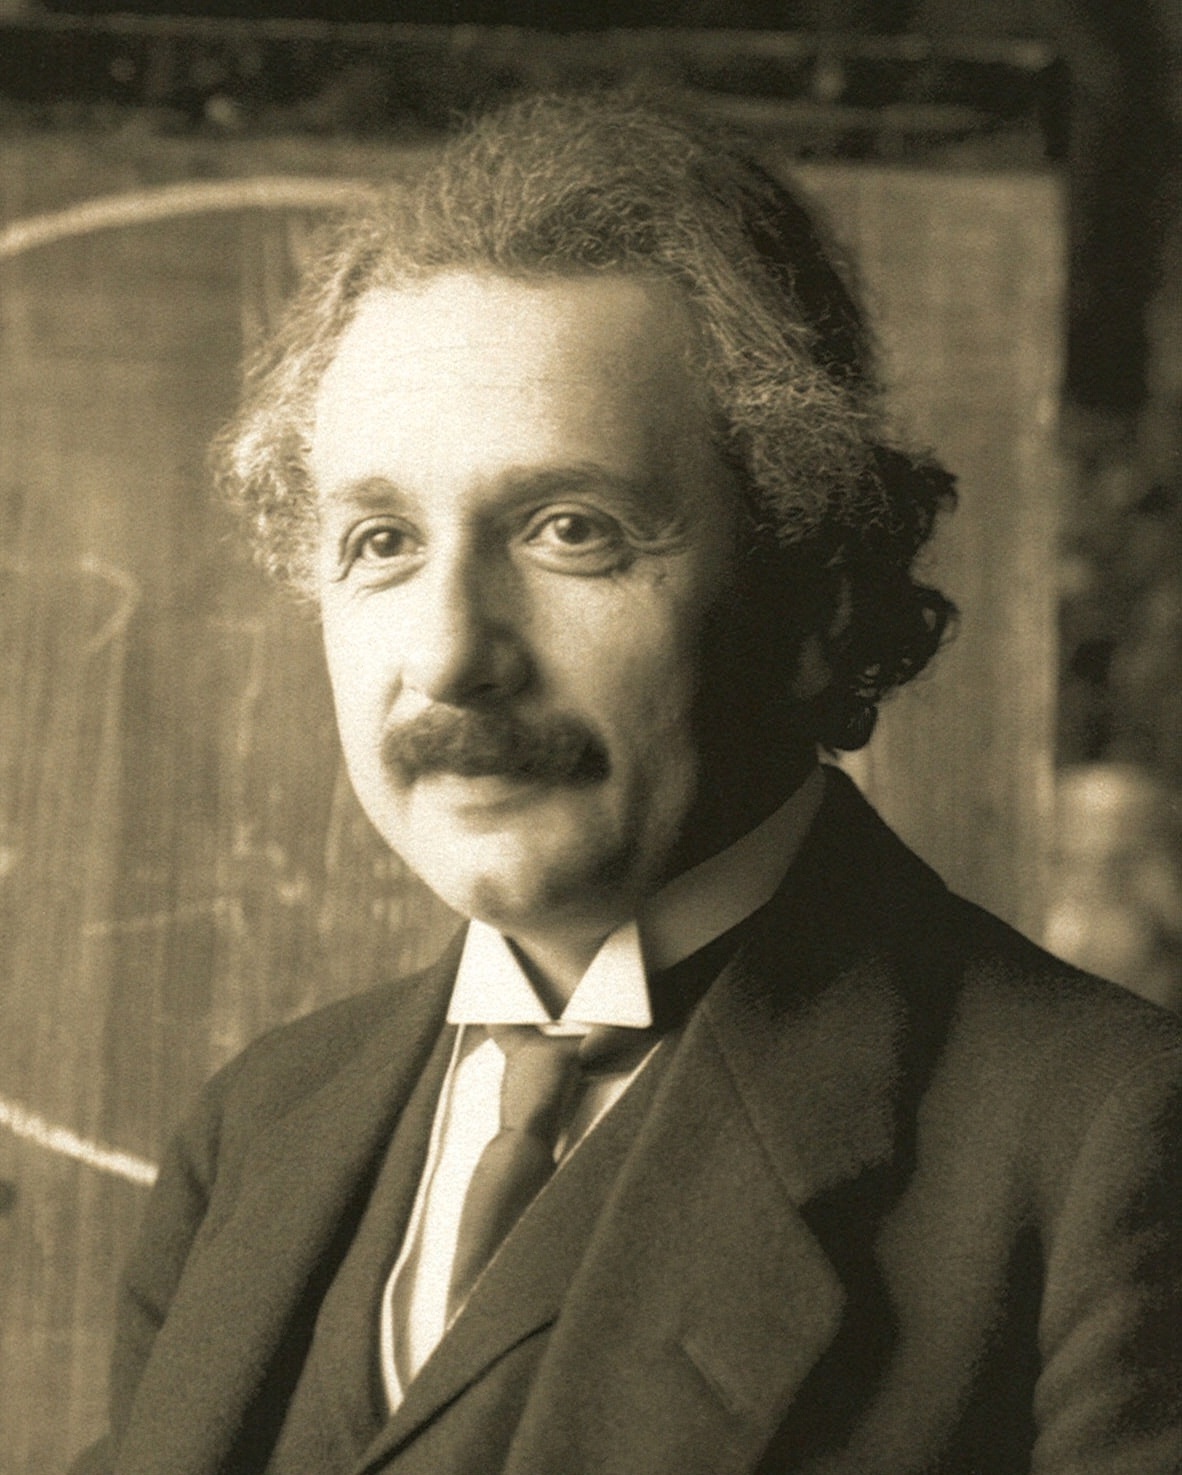
อัลเบิร์ต ไอน์สไตน์

| name = อัลเบิร์ต ไอน์สไตน์
| image = Einstein1921 by F Schmutzer 2.jpg
| caption = ภาพถ่ายของไอน์สไตน์ขณะมีอายุ 42 ปี
| birth_date = 14 มีนาคม พ.ศ. 2422
| birth_place = อุล์ม ราชอาณาจักรเวือร์ทเทิมแบร์ค จักรวรรดิเยอรมัน
| death_date = 18 เมษายน พ.ศ. 2498 (76 ปี)
| death_place = พรินสตัน รัฐนิวเจอร์ซีย์ สหรัฐ
| nationality = ราชอาณาจักรเวือร์ทเทิมแบร์ค|เวือร์ทเทิมแบร์ค (พ.ศ. 2422–2439)
ความไร้สัญชาติ|ไร้สัญชาติ (พ.ศ. 2439–2444)
ประเทศสวิตเซอร์แลนด์|สวิตเซอร์แลนด์ (พ.ศ. 2444-2498)
จักรวรรดิออสเตรีย-ฮังการี|ออสเตรีย-ฮังการี (พ.ศ. 2454-2455)
จักรวรรดิเยอรมัน (พ.ศ. 2457–2461)
สาธารณรัฐไวมาร์ (พ.ศ. 2462–2476)
สหรัฐ (พ.ศ. 2483–2498)
| known_for = ทฤษฎีสัมพัทธภาพทั่วไปทฤษฎีสัมพัทธภาพพิเศษปรากฏการณ์โฟโตอิเล็กทริกการเคลื่อนที่ของบราวน์สมการสนามของไอน์สไตน์ทฤษฎีแรงเอกภาพ
| occupation = นักฟิสิกส์|นักฟิสิกส์ทฤษฎี
| signature = Albert Einstein signature 1934.svg
อัลเบิร์ต ไอน์สไตน์ (, ) หรือ อัลแบร์ท ไอน์ชไตน์ (; 14 มีนาคม ค.ศ. 1879&nbsp;– 18 เมษายน ค.ศ. 1955) เป็นฟิสิกส์ทฤษฎี|นักฟิสิกส์ทฤษฎีชาวเยอรมันมาแต่โดยกำเนิด ซึ่งเป็นที่ยอมรับกันอย่างกว้างขวางว่าเป็นหนึ่งในนักฟิสิกส์ที่ยิ่งใหญ่ที่สุดตลอดกาล ไอน์สไตน์ได้เป็นที่รู้จักกันในการพัฒนาทฤษฎีสัมพัทธภาพ แต่เขายังมีส่วนสำคัญในการพัฒนากลศาสตร์ควอนตัม|ทฤษฎีกลศาสตร์ควอนตัม ทฤษฎีสัมพัทธภาพและทฤษฎีกลศาสตร์ควอนตัมเป็นสองเสาหลักของฟิสิกส์สมัยใหม่ สูตรความสมมูลมวล–พลังงานของเขา "E" = "mc"2 ซึ่งเกิดจากทฤษฎีสัมพัทธภาพจึงได้รับการขนานนามว่า เป็น "สมการที่มีชื่อเสียงที่สุดในโลก" ผลงานของเขาได้เป็นที่รู้จักจากอิทธิพลที่มีต่อปรัชญาทางวิทยาศาสตร์ เขาได้รับรางวัลโนเบลสาขาฟิสิกส์ในปี ค.ศ. 1921 "สำหรับทำหน้าที่ทางด้านฟิสิกส์ทฤษฏี" โดยเฉพาะอย่างยิ่งสำหรับการค้นพบปรากฏการณ์โฟโตอิเล็กทริก ขั้นตอนสำคัญในการพัฒนาทฤษฎีกลศาสตร์ควอนตัม ความสำเร็จทางปัญญาและความคิดริเริ่มของเขาส่งผลให้ "ไอน์สไตน์" กลายเป็นคำพ้องที่มีความหมายตรงกับคำว่า "จีเนียส"(อัจฉริยะ)
ในปี ค.ศ. 1905 ปีนั้นได้ถูกเรียกกันเป็นบางครั้งว่า "annus mirabilis" (ปีที่มหัศจรรย์) ไอน์สไตน์ได้ตีพิมพ์บทความถึงการค้นพบครั้งใหม่ถึงสี่ฉบับ สิ่งเหล่านี้แสดงให้เห็นถึงทฤษฏีปรากฏการณ์โฟโตอิเล็กทริก ซึ่งได้อธิบายถึงการเคลื่อนที่แบบบราวน์ เป็นการนำเสนอทฤษฎีสัมพัทธภาพพิเศษและแสดงให้เห็นถึงความสมมูลมวล–พลังงาน ไอน์สไตน์คิดว่ากฏของกลศาสตร์คลาสสิคไม่อาจสอดคล้องกับสนามแม่เหล็กไฟฟ้าได้อีกต่อไป ซึ่งทำให้เขาพัฒนาทฤษฏีสัมพันธภาพพิเศษ จากนั้นเขาได้ขยายทฤษฏีสนามแรงโน้มถ่วง เขาได้ตีพิมพ์บทความเกี่ยวกับทฤษฎีสัมพัทธภาพทั่วไปในปี ค.ศ. 1916 เป็นการนำเสนอทฤษฏีแรงโน้มถ่วง ในปี ค.ศ. 1917 เขาได้ใช้ทฤษฎีสัมพัทธภาพทั่วไปเพื่อสร้างแบบจำลองโครงสร้างของจักรวาล เขายังคงจัดการกับปัญหาของกลศาสตร์เชิงสถิติและทฤษฎีควอนตัม ซึ่งนำไปสู่การอธิบายทฤษฎีอนุภาคและการเคลื่อนที่ของโมเลกุล นอกจากนี้เขายังตรวจสอบคุณสมบัติทางความร้อนของแสงและทฤษฎีควอนตัมของการแผ่รังสี ซึ่งเป็นรากฐานของทฤษฎีโฟตอนของแสง อย่างไรก็ตาม ในช่วงเวลาต่อมาของอาชีพการงานของเขา เขาคิดค้นงานวิจัยอยู่สองอย่าง ซึ่งท้ายที่สุดแล้วก็ไม่ประสบความสำเร็จเลย งานแรก แม้ว่าเขาจะมีส่วนอย่างมากในกลศาสตร์ควอนตัม เขาไม่เห็นด้วยกับทฤษฎีของกลศาสตร์ควอนตัมที่พัฒนามาในภายหลังโดยปฏิเสธว่า ธรรมชาติ "จะไม่ทอยลูกเต๋า" งานที่สอง เขาได้พยายามคิดค้นทฤษฎีสนามรวม โดยสรุปทฤษฎีความโน้มถ่วงทางเรขาคณิตเพื่อรวมเข้ากับทฤษฎีแม่เหล็กไฟฟ้า เป็นผลทำให้เขาตีตัวออกห่างจากกระแสหลักของฟิสิกส์สมัยใหม่มากขึ้นเรื่อย ๆ
ไอน์สไตน์เกิดในจักรวรรดิเยอรมัน แต่ย้ายไปอยู่ที่สวิตเซอร์แลนด์ในปี ค.ศ. 1895 ได้ละทิ้งสัญชาติเยอรมัน (เป็นเรื่องของราชอาณาจักรเวือร์ทเทิมแบร์ค) ภายหลังปีต่อมา ในปี ค.ศ. 1897 เมื่อมีอายุได้ 17 ปี เขาได้สมัครเรียนหลักสูตรการสอนคณิตศาสตร์และฟิสิกส์ระดับอนุปริญญาที่สถาบันเทคโนโลยีแห่งสหพันธ์สวิส ซือริช|โรงเรียนสารพัดช่างแห่งสหพันธรัฐสวิตเซอร์แลนด์ (ภายหลังเปลี่ยนชื่อเป็นสถาบันเทคโนโลยีแห่งสหพันธ์สวิส ซือริช) ในเมืองซือริช ซึ่งจบการศึกษาในปี ค.ศ. 1900 ในปี ค.ศ. 1901 เขาได้รับสัญชาติสวิส ซึ่งเขาได้เก็บเอาไว้ตลอดชีวิตที่เหลืออยู่ และในปี ค.ศ. 1903 เขาได้ดำรงตำแหน่งอย่างถาวรที่สำนักงานสิทธิบัตรสวิสในกรุงเบิร์น ในปี ค.ศ. 1905 เขาได้รับปริญญาเอกจากมหาวิทยาลัยซือริช ในปี ค.ศ. 1914 ไอน์สไตน์ได้ย้ายไปยังกรุงเบอร์ลินตามคำสั่งในการเข้าร่วมกับสถาบันวิทยาศาสตร์แห่งปรัสเซียและมหาวิทยาลัยฮุมบ็อลท์แห่งเบอร์ลิน ในปี ค.ศ. 1917 ไอน์สไตน์ได้ดำรงตำแหน่งเป็นผู้อำนวยการสถาบันฟิสิกส์ไคเซอร์วิลเฮล์ม เขายังได้กลายเป็นพลเมืองชาวเยอรมันอีกครั้ง - ปรัสเซียในช่วงเวลานั้น ในปี ค.ศ. 1933 ในขณะที่ไอน์สไตน์ได้ไปเยือนที่สหรัฐอเมริกา อดอล์ฟ ฮิตเลอร์ก็ก้าวขึ้นสู่อำนาจ ไอน์สไตน์ไม่ได้เดินทางกลับเยอรมนีเพราะเขาคัดค้านนโยบายของนาซีเยอรมนี|รัฐบาลที่นำโดยนาซีซึ่งได้รับเลือกตั้งขึ้นมาใหม่ เขาได้ตั้งรกรากในสหรัฐอเมริกาและกลายเป็นพลเมืองอเมริกันในปี ค.ศ. 1940 ในช่วงก่อนสงครามโลกครั้งที่สอง เขาได้เขียนจดหมายไปถึงประธานาธิบดีสหรัฐแฟรงกลิน ดี. โรสเวลต์ เพื่อย้ำเตือนเขาถึงโครงการอาวุธนิวเคลียร์ของเยอรมนีที่อาจจะเกิดขึ้นได้ และแนะนำให้สหรัฐเริ่มทำการวิจัยโครงการแมนฮัตตัน|โครงการแบบเดียวกัน ไอน์สไตน์ได้ให้การสนับสนุนแก่ฝ่ายสัมพันธมิตรในสงครามโลกครั้งที่สอง|ฝ่ายสัมพันธมิตรแต่ส่วนใหญ่ก็ประณามแนวคิดเรื่องอาวุธนิวเคลียร์
== ประวัติ ==
=== วัยเด็กและในวิทยาลัย ===
ไฟล์:Albert Einstein as a child.jpg|thumb|left|150px|ภาพถ่ายไอน์สไตน์ในวัยเด็ก เมื่อปี พ.ศ. 2436
ไอน์สไตน์เกิดในเมืองอุล์ม ราชอาณาจักรเวือร์ทเทิมแบร์ค สมัยจักรวรรดิเยอรมัน ห่างจากเมืองชตุทการ์ทไปทางตะวันออกประมาณ 100 กิโลเมตร ซึ่งในปัจจุบันคือรัฐบาเดิน-เวือร์ทเทิมแบร์ค ประเทศเยอรมนี บิดาของเขาชื่อว่า แฮร์มานน์ ไอน์สไตน์ เป็นพนักงานขายทั่วไปซึ่งกำลังทำการทดลองเกี่ยวกับเคมีไฟฟ้า มารดาชื่อว่า พอลลีน โดยมีคนรับใช้หนึ่งคนชื่อ คอช ทั้งคู่แต่งงานกันในโบสถ์ในสตุ๊ทการ์ท (ภาษาเยอรมัน|เยอรมัน: Stuttgart-Bad Cannstatt) ครอบครัวของเขาเป็นยิว|ชาวยิว (แต่ไม่เคร่งครัดนัก) อัลเบิร์ตเข้าเรียนในโรงเรียนคาธอลิก|โรงเรียนประถมคาธอลิก และเข้าเรียนไวโอลิน ตามความต้องการของแม่ของเขาที่ยืนยันให้เขาได้เรียน
เมื่อเขาอายุได้ห้าขวบ พ่อของเขานำเข็มทิศพกพามาให้เล่น และทำให้ไอน์สไตน์รู้ว่ามีบางสิ่งบางอย่างในพื้นที่ที่ว่างเปล่า ซึ่งส่งแรงผลักเข็มทิศให้เปลี่ยนทิศไป เขาได้อธิบายในภายหลังว่าประสบการณ์เหล่านี้คือหนึ่งในส่วนที่เป็นแรงบันดาลใจให้แก่เขาในชีวิต แม้ว่าเขาชอบที่จะสร้างแบบจำลองความคิด|แบบจำลองและกลศาสตร์พื้นฐาน|อุปกรณ์กลได้ในเวลาว่าง เขาถือเป็นผู้ที่เรียนรู้ได้ช้า สาเหตุอาจเกิดจากการที่เขามีความพิการทางภาษา|ความพิการทางการอ่านหรือเขียน (dyslexia) ความเขินอายซึ่งพบได้ทั่วไป หรือการที่เขามีโครงสร้างสมองที่ไม่ปกติและหาได้ยากมาก (จากการชันสูตรสมองของเขาหลังจากที่ไอน์สไตน์เสียชีวิต) เขายกความดีความชอบในการพัฒนาทฤษฎีของเขาว่าเป็นผลมาจากความเชื่องช้าของเขาเอง โดยกล่าวว่าเขามีเวลาครุ่นคิดถึงอวกาศและเวลามากกว่าเด็กคนอื่น ๆ เขาจึงสามารถสามารถพัฒนาทฤษฎีเหล่านี้ได้ โดยการที่เขาสามารถรับความรู้เชิงปัญญาได้มากกว่าและนานกว่าคนอื่น ๆ
ไอน์สไตน์เริ่มเรียนคณิตศาสตร์เมื่อประมาณอายุ 12 ปี โดยที่ลุงของเขาทั้งสองคนเป็นผู้อุปถัมถ์ความสนใจเชิงปัญญาของเขาในช่วงย่างเข้าวัยรุ่นและวัยรุ่น โดยการแนะนำและให้ยืมหนังสือซึ่งเกี่ยวกับวิทยาศาสตร์และคณิตศาสตร์
ใน พ.ศ. 2437 เนื่องมาจากความล้มเหลวในธุรกิจเคมีไฟฟ้าของพ่อของเขา ทำให้ครอบครัวไอน์สไตน์ย้ายจากเมืองมิวนิก ไปยังเมืองพาเวีย ประเทศอิตาลี|พาเวีย (ใกล้กับเมืองมิลาน) ประเทศอิตาลี ในปีเดียวกัน เขาได้เขียนผลงานทางวิทยาศาสตร์ชิ้นหนึ่งขึ้นมา (คือ "การศึกษาสถานะของสถานะการเปล่งแสงของแก่นสาร|อีเธอร์ในสนามแม่เหล็ก") โดยที่ไอน์สไตน์ยังอาศัยอยู่ในบ้านพักในมิวนิกอยู่จนเรียนจบจากโรงเรียน โดยเรียนเสร็จไปแค่ภาคเรียนเดียวก่อนจะลาออกจากโรงเรียนมัธยมศึกษา กลางฤดูใบไม้ผลิ ในปี พ.ศ. 2438 แล้วจึงตามครอบครัวของเขาไปอาศัยอยู่ในเมืองพาเวีย เขาลาออกโดยไม่บอกพ่อแม่ของเขา และโดยไม่ผ่านการเรียนหนึ่งปีครึ่งรวมถึงการสอบไล่ ไอน์สไตน์เกลี้ยกล่อมโรงเรียนให้ปล่อยตัวเขาออกมา โดยกล่าวว่าจะไปศึกษาเป็นนักศึกษาแพทย์ฝึกหัดตามคำเชิญจากเพื่อนผู้เป็นแพทย์ของเขาเอง โรงเรียนยินยอมให้เขาลาออก แต่นี่หมายถึงเขาจะไม่ได้รับใบรับรองการศึกษาชั้นเรียนมัธยม
แม้ว่าเขาจะมีความสามารถชั้นเลิศในสาขาวิชาคณิตศาสตร์และวิทยาศาสตร์ แต่การที่เขาไร้ความรู้ใด ๆ ทางด้านศิลปศาสตร์ ทำให้เขาไม่ผ่านการสอบคัดเลือกเข้าสถาบันเทคโนโลยีแห่งสหพันธ์สวิสในเมืองซือริช (ภาษาเยอรมัน|เยอรมัน: Eidgenössische Technische Hochschule หรือ ETH) ทำให้ครอบครัวเขาต้องส่งเขากลับไปเรียนมัธยมศึกษาให้จบที่เมืองอารอ|อารอในสวิตเซอร์แลนด์ เขาสำเร็จการศึกษาและได้รับใบอนุปริญญาในเดือนพฤศจิกายน พ.ศ. 2439 และสอบเข้า ETH ได้ในเดือนตุลาคม แล้วจึงย้ายมาอาศัยอยู่ในเมืองซือริช ในปีเดียวกัน เขากลับมาที่บ้านเกิดของเขาเพื่อเพิกถอนภาวะการเป็นพลเมืองของเขาในเวอร์เทมบูรก์ ทำให้เขากลายเป็นผู้ไร้สัญชาติ
ใน พ.ศ. 2443 เขาได้รับประกาศนียบัตรสำเร็จการศึกษาจากสถาบันเทคโนโลยีแห่งสมาพันธรัฐสวิส ได้รับสิทธิ์พลเมืองสวิสในปี พ.ศ. 2444 และ พ.ศ. 2448 อัลเบิร์ต ไอน์สไตน์เรียนจบปริญญาเอกจากมหาวิทยาลัยซือริช
=== งานในสำนักงานสิทธิบัตร ===
หลังจากจบการศึกษา ไอน์สไตน์ไม่สามารถหางานสอนหนังสือได้ หลังจากเพียรพยายามอยู่เกือบสองปี พ่อของอดีตเพื่อนร่วมชั้นคนหนึ่งก็ช่วยให้เขาได้งานทำที่สำนักงานสิทธิบัตรในกรุงแบร์นปัจจุบันคือ . ดูเพิ่มที่ ในตำแหน่งผู้ช่วยตรวจสอบเอกสาร หน้าที่ของเขาคือการตรวจประเมินใบสมัครของสิทธิบัตรในหมวดหมู่อุปกรณ์แม่เหล็กไฟฟ้า ในปี พ.ศ. 2446 ไอน์สไตน์ก็ได้บรรจุเข้าเป็นพนักงานประจำ หลังจากถูกมองข้ามมานานจนกระทั่งกลายเป็นผู้เชี่ยวชาญด้านเทคโนโลยีจักรกลPeter Galison, "Einstein's Clocks: The Question of Time" "Critical Inquiry" 26, no. 2 (Winter 2000) : 355–389.
ไอน์สไตน์กับเพื่อนหลายคนที่รู้จักกันในแบร์น ได้รวมกลุ่มกันเป็นชมรมเล็กๆ สำหรับคุยกันเรื่องวิทยาศาสตร์และปรัชญา ตั้งชื่อกลุ่มอย่างล้อเลียนว่า "The Olympia Academy" พวกเขาอ่านหนังสือร่วมกันเช่น งานของอองรี ปวงกาเร|ปวงกาเร เอิร์นสต์ แม็ค|แม็ค และเดวิด ฮูม|ฮูม ซึ่งส่งอิทธิพลต่อแนวคิดด้านวิทยาศาสตร์และปรัชญาของไอน์สไตน์มาก
ตลอดช่วงเวลาเหล่านี้ ไอน์สไตน์แทบจะไม่ได้เข้าไปข้องเกี่ยวใดๆ กับชุมชนทางฟิสิกส์เลยE.g. งานที่สำนักงานสิทธิบัตรของเขาโดยมากจะเกี่ยวกับปัญหาเรื่องการส่งสัญญาณไฟฟ้าและการซิงโครไนซ์ทางเวลาระหว่างระบบไฟฟ้ากับระบบทางกล ซึ่งเป็นสองปัญหาหลักทางเทคนิคอันเป็นจุดสนใจของการทดลองในความคิดยุคนั้น ซึ่งในเวลาต่อมาได้ชักนำให้ไอน์สไตน์ไปสู่ผลสรุปอันลึกซึ้งเกี่ยวกับธรรมชาติของแสงและความเกี่ยวพันพื้นฐานระหว่างอวกาศกับเวลา
=== ชีวิตครอบครัว ===
ไฟล์:Mileva Maric.jpg|thumb|มิเลวา มาริค ภรรยาของไอน์สไตน์
ก่อนหน้านี้ เขามีแฟนคนแรกตอนเรียนมัธยมชื่อ มารี วินเทเลอร์ แต่ต้องแยกย้ายกันไปเมื่อเขาเข้าเรียนมหาวิทยาลัย
ไอน์สไตน์มีบุตรสาวหนึ่งคนกับมิเลวา มาริค ชื่อว่า ไลแซล (Lieserl) คาดว่าเกิดในตอนต้นปี พ.ศ. 2445 ที่เมือง Novi Sadข้อสันนิษฐานนี้มาจากจดหมายที่ไอน์สไตน์เขียนติดต่อกับมาริค ไลแซลถูกเอ่ยถึงในจดหมายครั้งแรกจากจดหมายที่ไอน์สไตน์เขียนถึงมาริค (หล่อนยังอยู่กับครอบครัวที่ Novi Sad หรือเมืองใกล้กันนั้นในเวลาที่ไลแซลเกิด) ลงวันที่ 4 กุมภาพันธ์ พ.ศ. 2445 ("Collected papers" Vol. 1, document 134).
ไอน์สไตน์แต่งงานกับมิเลวาเมื่อวันที่ 6 มกราคม พ.ศ. 2446 แม้จะถูกมารดาคัดค้านเพราะนางมีอคติกับชาวเซิร์บ และคิดว่ามาริคนั้น "แก่เกินไป" ทั้งยัง "หน้าตาอัปลักษณ์": "she did not seem to care that Mileva was not Jewish" This web site, companion to the controversial Geraldine Hilton documentary of the same name, is currently under review for historical accuracy. (See .) ความสัมพันธ์ของคนทั้งสองค่อนข้างจะเป็นส่วนตัวและเป็นคู่ชีวิตที่มีสติปัญญา ในจดหมายฉบับหนึ่งถึงหล่อน ไอน์สไตน์เรียกมาริคว่า "สิ่งมีชีวิตที่เสมอกันกับผม ผู้ซึ่งแข็งแรงและมีอิสระเฉกเช่นเดียวกัน"Letter Einstein to Marić on 3 October 1900 ("Collected Papers" Vol. 1, document 79). มีการถกเถียงกันอยู่เป็นบางคราวว่า มาริคมีอิทธิพลต่องานของไอน์สไตน์บ้างหรือไม่ อย่างไรก็ตาม นักประวัติศาสตร์ทางวิทยาศาสตร์ต่างลงความเห็นเป็นเอกฉันท์ว่า ไม่มี บุตรคนแรกของไอน์สไตน์กับมิเลวา คือ ฮันส์ อัลเบิร์ต ไอน์สไตน์ เกิดเมื่อวันที่ 14 พฤษภาคม พ.ศ. 2447 ที่กรุงแบร์น ประเทศสวิตเซอร์แลนด์ บุตรคนที่สองคือ เอดูอาร์ด เกิดที่ซือริชเมื่อวันที่ 28 กรกฎาคม พ.ศ. 2453
อัลเบิร์ตกับมาริคหย่ากันเมื่อวันที่ 14 กุมภาพันธ์ พ.ศ. 2462 หลังจากแยกกันอยู่ 5 ปี ในวันที่ 2 มิถุนายนปีเดียวกันนั้น ไอน์สไตน์แต่งงานกับ เอลซา โลเวนธาล (นี ไอน์สไตน์) นางพยาบาลที่ช่วยดูแลอภิบาลระหว่างที่เขาป่วย เอลซาเป็นญาติห่างๆ ทั้งทางฝั่งพ่อและฝั่งแม่ของไอน์สไตน์ ครอบครัวไอน์สไตน์ช่วยกันเลี้ยงดู มาร์ก็อต และ อิลเซ ลูกสาวของเอลซาจากการแต่งงานครั้งแรกของเธอ แต่ทั้งสองคนไม่มีลูกด้วยกัน อยู่ด้วยกันตลอดจนเธอป่วยเสียชีวิตในปีคศ 1936
=== วาระสุดท้ายของชีวิต ===
ในช่วงปลายทางของชีวิตไอน์สไตน์พยายามคิดค้นทฤษฎีที่จะสามารถอธิบายแรงพื้นฐานธรรมชาติทุกชนิดได้ภายในทฤษฏีเดียวเรียกว่าทฤษฎีสนามรวม (Unified field theory) แต่ไม่สำเร็จ เขาเคยถูกเทียบเชิญมารับตำแหน่งประธานาธิบดีอิสราเอลพร้อมมอบสัญชาติในปี พ.ศ. 2495 โดยเดวิด เบนกูเรียน นายกรัฐมนตรีอิสราเอลในขณะนั้น ได้ส่งจดหมายผ่านสถานเอกอัครราชทูตอิสราเอล แต่ไอน์สไตน์ปฏิเสธด้วยเหตุผลถึงความไม่เชี่ยวชาญในด้านการเมืองและการบริหารของตนเอง
วันที่ 18 มิถุนายน พ.ศ. 2498 อัลเบิร์ต ไอน์สไตน์ (Albert Einstein) นักฟิสิกส์ผู้ยิ่งใหญ่แห่งศตวรรษที่ 20 เสียชีวิตด้วยโรคหัวใจวาย ที่เมืองพรินซ์ตัน รัฐนิวเจอร์ซี สหรัฐอเมริกา ด้วยวัย 76 ปี ทฤษฎีในฝันของไอน์สไตน์คงต้องรอยอดอัจฉริยะคนใหม่มาสานงานต่อให้ลุล่วง แต่ผลงานของเขานั้นมากมายและยิ่งใหญ่มากแทบไม่น่าเชื่อว่ามนุษย์คนหนึ่งจะทำได้
== งานด้านวิทยาศาสตร์และเทคโนโลยี ==
=== การคิดค้นทฤษฎีสัมพัทธภาพพิเศษ ===
ปี พ.ศ. 2448 ขณะที่ไอน์สไตน์ทำงานอยู่ที่สำนักงานสิทธิบัตร ก็ได้ตีพิมพ์บทความ 4 เรื่องใน "Annalen der Physik" ซึ่งเป็นวารสารทางฟิสิกส์ชั้นนำของเยอรมนี บทความทั้งสี่นี้ในเวลาต่อมาเรียกชื่อรวมกันว่า "Annus Mirabilis Papers"
* บทความเกี่ยวกับธรรมชาติเฉพาะตัวของแสง นำไปสู่แนวคิดที่ส่งผลต่อการทดลองที่มีชื่อเสียง คือปรากฏการณ์โฟโตอิเล็กทริก หลักการง่ายๆ ก็คือ แสงมีปฏิกิริยากับสสารในรูปแบบของ "ก้อน" พลังงาน (ทฤษฎีควอนตัม|ควอนตา) เป็นห้วงๆ แนวคิดนี้เคยนำเสนอมาก่อนหน้านี้แล้วโดย แมกซ์ พลังค์ ในปี พ.ศ. 2443 ซึ่งเป็นแนวคิดที่ขัดแย้งกับทฤษฎีเกี่ยวกับคลื่นแสงที่เชื่อกันอยู่ในยุคสมัยนั้น ซึ่งเขาอธิบายได้ว่า พลังงานของโฟตอนย่อมเท่ากับฟังก์ชันงาน(พลังงานที่น้อยที่สุดของโฟตอน) รวมอยู่กับพลังงานจลน์สูงสุดของโฟโต้อิเล็กตรอน
*
* บทความเกี่ยวกับการเคลื่อนที่ของบราวน์ อธิบายถึงการเคลื่อนไหวแบบสุ่มของวัตถุขนาดเล็กมากๆ ซึ่งเป็นผลโดยตรงจากการกระทำของโมเลกุล แนวคิดนี้สนับสนุนต่อทฤษฎีอะตอม
* บทความเกี่ยวกับอิเล็กโตรไดนามิกส์ของวัตถุที่กำลังเคลื่อนที่ เป็นกำเนิดของทฤษฎีสัมพัทธภาพพิเศษ แสดงให้เห็นว่าความเร็วของแสงที่กำลังสังเกตอย่างอิสระ ณ สภาวะการเคลื่อนที่ของผู้สังเกตจะต้องมีการเปลี่ยนแปลงโดยพื้นฐานไปเหมือนๆ กัน ผลสืบเนื่องจากแนวคิดนี้รวมถึงกรอบของกาล-อวกาศของวัตถุที่กำลังเคลื่อนที่จะช้าลงและหดสั้นลง (ตามทิศทางของการเคลื่อนที่) โดยสัมพัทธ์กับกรอบของผู้สังเกต บทความนี้ยังโต้แย้งแนวคิดเกี่ยวกับ luminiferous aether ซึ่งเป็นเสาหลักทางฟิสิกส์ทฤษฎีในยุคนั้น ว่าเป็นสิ่งที่ไม่จำเป็น
* บทความว่าด้วยสมดุลของมวล-พลังงาน (ซึ่งก่อนหน้านี้เชื่อว่ามันไม่เกี่ยวข้องกันเลย) ไอน์สไตน์ปรับปรุงสมการสัมพัทธภาพพิเศษของเขาจนกลายมาเป็นสมการอันโด่งดังที่สุดแห่งคริสต์ศตวรรษที่ 20 คือ E = mc2 ซึ่งบอกว่า มวลขนาดเล็กจิ๋วสามารถแปลงไปเป็นพลังงานปริมาณมหาศาลได้ ซึ่งเป็นจุดกำเนิดการพัฒนาของพลังงานนิวเคลียร์
=== แสง กับทฤษฎีสัมพัทธภาพทั่วไป ===
ปี พ.ศ. 2449 สำนักงานสิทธิบัตรเลื่อนขั้นให้ไอน์สไตน์เป็น Technical Examiner Second Class แต่เขาก็ยังไม่ทิ้งงานด้านวิชาการ ปี พ.ศ. 2451 เขาได้เข้าเป็นอาจารย์ที่มหาวิทยาลัยแบร์น พ.ศ. 2453 เขาเขียนบทความอธิบายถึงผลสะสมของแสงที่กระจายตัวโดยโมเลกุลเดี่ยวๆ ในบรรยากาศ ซึ่งเป็นการอธิบายว่า เหตุใดท้องฟ้าจึงเป็นสีน้ำเงินLevenson, Thomas. " Einstein's Big Idea." "Public Broadcasting Service." 2005. เก็บข้อมูลเมื่อ 25 กุมภาพันธ์ 2006.
ระหว่าง พ.ศ. 2452 ไอน์สไตน์ตีพิมพ์บทความ "Über die Entwicklung unserer Anschauungen über das Wesen und die Konstitution der Strahlung" (พัฒนาการของมุมมองเกี่ยวกับองค์ประกอบและหัวใจสำคัญของการแผ่รังสี) ว่าด้วยการพิจารณาแสงในเชิงปริมาณ ในบทความนี้ รวมถึงอีกบทความหนึ่งก่อนหน้านั้นในปีเดียวกัน ไอน์สไตน์ได้แสดงว่า พลังงานควอนตัมของมักซ์ พลังค์ จะต้องมีโมเมนตัมที่แน่นอนและแสดงตัวในลักษณะที่คล้ายคลึงกับอนุภาคที่เป็นจุด บทความนี้ได้พูดถึงแนวคิดเริ่มต้นเกี่ยวกับโฟตอน (แม้ในเวลานั้นจะยังไม่ได้เรียกด้วยคำนี้ ผู้ตั้งชื่อ 'โฟตอน' คือ กิลเบิร์ต เอ็น. ลิวอิส ในปี พ.ศ. 2469) และให้แรงบันดาลใจเกี่ยวกับความเกี่ยวพันกันระหว่างคลื่นกับอนุภาค ในวิชากลศาสตร์ควอนตัม
พ.ศ. 2454 ไอน์สไตน์ได้เป็นผู้ช่วยศาสตราจารย์ที่มหาวิทยาลัยซือริช แต่หลังจากนั้นไม่นานเขาก็ยอมรับตำแหน่งศาสตราจารย์ที่มหาวิทยาลัยเยอรมัน ชาร์ลส์-เฟอร์ดินานด์ ในกรุงปราก ที่นี่ไอน์สไตน์ได้ตีพิมพ์บทความเกี่ยวกับผลกระทบของแรงโน้มถ่วงที่มีต่อแสง ซึ่งก็คือการเคลื่อนไปทางแดงเนื่องจากแรงโน้มถ่วง และการหักเหของแสงเนื่องจากแรงโน้มถ่วง บทความนี้ช่วยแนะแนวทางแก่นักดาราศาสตร์ในการตรวจสอบการหักเหของแสงระหว่างการเกิดสุริยคราส (also in "Collected Papers" Vol. 3, document 23) นักดาราศาสตร์ชาวเยอรมัน เออร์วิน ฟินเลย์-ฟรอนด์ลิค ได้เผยแพร่ข้อท้าทายของไอน์สไตน์นี้ไปยังนักวิทยาศาสตร์ทั่วโลกCrelinsten, Jeffrey. " Einstein's Jury: The Race to Test Relativity ." "สำนักพิมพ์มหาวิทยาลัยพรินซ์ตัน." 2006. เก็บข้อมูลเมื่อ 13 มีนาคม 2007. ISBN 978-0-691-12310-3
พ.ศ. 2455 ไอน์สไตน์กลับมายังสวิตเซอร์แลนด์และรับตำแหน่งศาสตราจารย์ที่มหาวิทยาลัยเดิมที่เขาเป็นศิษย์เก่า คือ ETH เขาได้พบกับนักคณิตศาสตร์ มาร์เซล กรอสมานน์ ซึ่งช่วยให้เขารู้จักกับเรขาคณิตของรีมานน์และเรขาคณิตเชิงอนุพันธ์ และโดยการแนะนำของทุลลิโอ เลวี-ซิวิตา นักคณิตศาสตร์ชาวอิตาลี ไอน์สไตน์จึงได้เริ่มใช้ประโยชน์จากความแปรปรวนร่วมเข้ามาประยุกต์ในทฤษฎีแรงโน้มถ่วงของเขา มีช่วงหนึ่งที่ไอน์สไตน์รู้สึกว่าแนวทางนี้ไม่น่าจะใช้ได้ แต่เขาก็หันกลับมาใช้อีก และในปลายปี พ.ศ. 2458 ไอน์สไตน์จึงได้เผยแพร่ทฤษฎีสัมพัทธภาพทั่วไปซึ่งยังคงใช้อยู่ตราบถึงปัจจุบัน ทฤษฎีนี้อธิบายถึงแรงโน้มถ่วงว่าเป็นการบิดเบี้ยวของโครงสร้างกาลอวกาศโดยวัตถุที่ส่งผลเป็นแรงเฉื่อยต่อวัตถุอื่น
=== ทฤษฎีแรงเอกภาพ ===
งานวิจัยของไอน์สไตน์หลังจากทฤษฎีสัมพัทธภาพทั่วไปมีหัวใจหลักอยู่ที่การพยายามทำให้ทฤษฎีแรงโน้มถ่วงสามารถอธิบายคุณสมบัติของแม่เหล็กไฟฟ้าได้ ปี พ.ศ. 2493 เขาได้พูดถึงแนวคิดเรื่อง "ทฤษฎีแรงเอกภาพ" ในวารสาร Scientific American ในบทความชื่อว่า "On the Generalized Theory of Gravitation" แม้เขาจะได้รับความยกย่องอยู่พอสมควร แต่ก็ไม่ค่อยได้รับการสนับสนุนในการวิจัยเรื่องนี้ และความทุ่มเทส่วนใหญ่ของเขาก็ไม่ประสบความสำเร็จ
ในความพยายามของไอน์สไตน์ที่จะรวมแรงพื้นฐานทั้งหมดเข้าในกฎเดียวกัน เขาได้ละเลยการพัฒนากระแสหลักในทางฟิสิกส์ไปบางส่วน ที่สำคัญคือแรงนิวเคลียร์อย่างเข้มและแรงนิวเคลียร์อย่างอ่อน ซึ่งไม่มีใครเข้าใจมากนักตราบจนอีกหลายปีผ่านไปหลังจากเขาเสียชีวิตไปแล้ว ขณะเดียวกัน แนวทางพัฒนาฟิสิกส์กระแสหลักเองก็ละเลยแนวคิดของไอน์สไตน์เกี่ยวกับการรวมแรงเช่นเดียวกัน ครั้นต่อมาความฝันของไอน์สไตน์ในการรวมกฎฟิสิกส์ทั้งหลายเกี่ยวกับแรงโน้มถ่วงจึงเป็นแรงบันดาลใจสำคัญต่อแนวทางศึกษาฟิสิกส์ยุคใหม่ โดยเฉพาะอย่างยิ่งต่อทฤษฎีแห่งสรรพสิ่งและทฤษฎีสตริง ขณะที่มีความตื่นตัวมากขึ้นในสาขากลศาสตร์ควอนตัมด้วย
=== แบบจำลองแก๊สของชเรอดิงเจอร์ ===
ไอน์สไตน์แนะนำให้แอร์วิน ชเรอดิงเงอร์นำเอาแนวคิดของมักซ์ พลังค์ไปใช้ ที่มองระดับพลังงานของแก๊สในภาพรวมมากกว่าจะมองเป็นโมเลกุลเดี่ยวๆ ชเรอดิงเงอร์ประยุกต์แนวคิดนี้ในบทความวิจัยโดยใช้การกระจายตัวของโบลทซ์มันน์เพื่อหาคุณสมบัติทางอุณหพลศาสตร์ของแก๊สอุดมคติกึ่งคลาสสิก ชเรอดิงเงอร์ขออนุญาตใส่ชื่อไอน์สไตน์เป็นผู้เขียนบทความร่วม แต่ต่อมาไอน์สไตน์ปฏิเสธคำเชิญนั้น
=== ตู้เย็นไอน์สไตน์ ===
พ.ศ. 2469 ไอน์สไตน์กับลูกศิษย์เก่าคนหนึ่งคือ ลีโอ ซีลาร์ด นักฟิสิกส์ชาวฮังการีผู้ต่อมาได้ร่วมในโครงการแมนฮัตตัน และได้รับยกย่องในฐานะผู้ค้นพบห่วงโซ่ปฏิกิริยา ทั้งสองได้ร่วมกันประดิษฐ์ ตู้เย็นไอน์สไตน์ ซึ่งเป็นอุปกรณ์ที่ไม่มีชิ้นส่วนเคลื่อนไหวเลย และใช้พลังงานนำเข้าเพียงอย่างเดียวคือพลังงานความร้อน สิ่งประดิษฐ์นี้ได้จดสิทธิบัตรในปี พ.ศ. 2473Goettling, Gary. Einstein's refrigerator "Georgia Tech Alumni Magazine." 1998. เก็บข้อมูลเมื่อ 21 พฤศจิกายน 2005.วันที่ 11 พฤศจิกายน พ.ศ. 2473 อัลเบิร์ต ไอน์สไตน์ และ ลีโอ ซีลาร์ด ได้รับสิทธิบัตร สำหรับการประดิษฐ์เครื่องทำความเย็น
=== บอร์กับไอน์สไตน์ ===
ราวคริสต์ทศวรรษ 1920 มีการพัฒนากลศาสตร์ควอนตัมให้เป็นทฤษฎีที่สมบูรณ์ยิ่งขึ้น ไอน์สไตน์ไม่ค่อยเห็นด้วยนักกับการตีความโคเปนเฮเกนว่าด้วยทฤษฎีควอนตัม ซึ่งพัฒนาขึ้นโดย นีลส์ บอร์ กับ แวร์เนอร์ ไฮเซนแบร์ก ซึ่งอธิบายปรากฏการณ์ทางควอนตัมว่าเป็นเรื่องของความน่าจะเป็น ที่จะส่งผลต่อเพียงอันตรกิริยาในระบบแบบดั้งเดิม มีการโต้วาทีสาธารณะระหว่างไอน์สไตน์กับบอร์สืบต่อมาเป็นเวลายาวนานหลายปี (รวมถึงในระหว่างการประชุมซอลเวย์ด้วย) ไอน์สไตน์สร้างการทดลองในจินตนาการขึ้นเพื่อโต้แย้งการตีความโคเปนเฮเกน แต่ภายหลังก็ถูกบอร์พิสูจน์แย้งได้ ในจดหมายฉบับหนึ่งซึ่งไอน์สไตน์เขียนถึง มักซ์ บอร์น ในปี พ.ศ. 2469 เขาบอกว่า "ผมเชื่อว่า พระเจ้าไม่ได้สร้างสรรพสิ่งด้วยการทอยเต๋า"A reprint of this book was published by Edition Erbrich in 1982, ISBN 3-88682-005-X
ไอน์สไตน์ไม่เคยพอใจกับสิ่งที่เขาได้รับรู้เกี่ยวกับการอธิบายถึงธรรมชาติที่ไม่สมบูรณ์ในทฤษฎีควอนตัม ในปี พ.ศ. 2478 เขาค้นคว้าเพิ่มเติมในประเด็นเหล่านี้ร่วมกับเพื่อนร่วมงานอีก 2 คน คือ บอริส โพโดลสกี และ นาธาน โรเซน และตั้งข้อสังเกตว่า ทฤษฎีดังกล่าวดูจะต้องอาศัยอันตรกิริยาแบบการแบ่งแยกถิ่น|ไม่แบ่งแยกถิ่น ต่อมาเรียกข้อโต้แย้งนี้ว่า EPR พาราด็อกซ์ (มาจากนามสกุลของไอน์สไตน์ โพโดลสกี และโรเซน) การทดลอง EPR ได้จัดทำขึ้นในเวลาต่อมา และได้ผลลัพธ์ที่ช่วยยืนยันการคาดการณ์ตามทฤษฎีควอนตัม The first of many experimental tests relating to EPR.
สิ่งที่ไอน์สไตน์ไม่เห็นด้วยกับแนวคิดของบอร์เกี่ยวพันกับแนวคิดพื้นฐานในการพรรณนาถึงวิทยาศาสตร์ ด้วยเหตุนี้การโต้วาทีระหว่างไอน์สไตน์กับบอร์จึงได้ส่งผลสืบเนื่องออกไปเป็นการวิวาทะในเชิงปรัชญาด้วย
== รางวัลโนเบล ==
พ.ศ. 2465 ไอน์สไตน์ได้รับรางวัลโนเบลสาขาฟิสิกส์ประจำปี 2464 ในฐานะที่ "ได้อุทิศตนแก่ฟิสิกส์ทฤษฎี โดยเฉพาะอย่างยิ่งการค้นพบกฎที่อธิบายปรากฏการณ์โฟโตอิเล็กทริก" ซึ่งเป็นการอ้างอิงถึงงานเขียนของเขาในปี 2448 "โดยใช้มุมมองจากจิตสำนึกเกี่ยวกับการเกิดและการแปรรูปของแสง" แนวคิดของเขาได้รับการพิสูจน์อย่างหนักแน่นจากผลการทดลองมากมายในยุคนั้น สุนทรพจน์ในการมอบรางวัลยังระบุไว้ว่า "ทฤษฎีสัมพัทธภาพของเขาเป็นหัวข้อถกเถียงที่น่าสนใจที่สุดในวงวิชาการ (และ) มีความหมายในทางฟิสิกส์ดาราศาสตร์ซึ่งประยุกต์ใช้อย่างชัดเจนในปัจจุบัน"Einstein, Albert (11 July 1923), "Fundamental Ideas and Problems of the Theory of Relativity", Nobel Lectures, Physics 1901–1921, Amsterdam: Elsevier Publishing Company, retrieved on 2007-03-25
เชื่อกันมานานว่าไอน์สไตน์มอบเงินรางวัลจากโนเบลทั้งหมดให้แก่ภรรยาคนแรก คือมิเลวา มาริค สำหรับการหย่าขาดจากกันในปี พ.ศ. 2462 แต่จดหมายส่วนตัวที่เพิ่งเปิดเผยขึ้นในปี พ.ศ. 2549 บ่งบอกว่าเขานำไปลงทุนในสหรัฐอเมริกา และสูญเงินไปเกือบหมดจากเหตุการณ์เศรษฐกิจตกต่ำครั้งใหญ่
ไอน์สไตน์เดินทางไปนิวยอร์ก สหรัฐอเมริกา เป็นครั้งแรก เมื่อ 2 เมษายน พ.ศ. 2464 เมื่อมีผู้ถามว่า เขาได้แนวคิดทางวิทยาศาสตร์มาจากไหน ไอน์สไตน์อธิบายว่า เขาเชื่อว่างานทางวิทยาศาสตร์จะก้าวหน้าได้จากการทดลองทางกายภาพและการค้นหาความจริงที่ซ่อนเอาไว้ โดยมีคำอธิบายที่สอดคล้องกันได้ในทุกสภาวการณ์โดยไม่ขัดแย้งกันเอง ไอน์สไตน์ยังสนับสนุนทฤษฎีที่ค้นหาผลลัพธ์ในจินตนาการด้วยEinstein, Albert (1954), Ideas and Opinions, New York: Random House, ISBN 0-517-00393-7
== มรดก ==
ระหว่างที่เดินทางท่องเที่ยว ไอน์สไตน์ได้เขียนบันทึกประจำวันส่งให้ภรรยาของเขา คือเอลซา กับบุตรบุญธรรมอีกสองคนคือมาร์ก็อตและอิลซา จดหมายเหล่านี้รวมอยู่ในเอกสารที่ยกให้แก่มหาวิทยาลัยฮีบรู มาร์ก็อต ไอน์สไตน์ อนุญาตให้เผยแพร่จดหมายส่วนตัวแก่สาธารณชนได้ แต่จะต้องเป็นเวลา 20 ปีหลังจากเธอเสียชีวิตแล้วเท่านั้น (มาร์ก็อตเสียชีวิตในปี พ.ศ. 2529New York Times obituary บาร์บารา โวลฟ์ ผู้ดูแลรักษาเอกสารของไอน์สไตน์ที่มหาวิทยาลัยฮีบรู ให้สัมภาษณ์กับสถานีโทรทัศน์บีบีซีว่า มีจดหมายติดต่อส่วนตัวระหว่างช่วงปี พ.ศ. 2455-2498 เป็นจำนวนมากกว่า 3,500 หน้า
สถาบันวิทยาศาสตร์แห่งชาติ สหรัฐอเมริกา|สถาบันวิทยาศาสตร์แห่งชาติของสหรัฐอเมริกา จัดสร้างรูปปั้นอนุสรณ์อัลเบิร์ต ไอน์สไตน์ เป็นทองแดงและหินอ่อนและสลักโดยโรเบิร์ต เบิร์คส์ ในปี พ.ศ. 2522 ตั้งอยู่ที่กรุงวอชิงตัน ดี.ซี ใกล้กับ National Mall
ไอน์สไตน์ทำพินัยกรรมยกลิขสิทธิ์การใช้งานภาพของเขาทั้งหมดให้แก่มหาวิทยาลัยฮีบรู กรุงเยรูซาเล็ม ต่อมา บริษัท คอร์บิส คอร์ปอเรชั่น ได้รับอนุญาตให้ใช้ชื่อและภาพต่างๆ ของเขา ในฐานะตัวแทนผู้มีอำนาจแทนมหาวิทยาลัยฮีบรู;
== เกียรติคุณและอนุสรณ์ ==
ไฟล์:Gedenktafel Ehrenbergstr 33 (Dahl) Albert Einstein.JPG|thumb|ป้ายอนุสรณ์อัลเบิร์ต ไอน์สไตน์ ในกรุงเบอร์ลิน
พ.ศ. 2542 อัลเบิร์ต ไอน์สไตน์ ได้รับยกย่องเป็น "บุคคลแห่งศตวรรษ" โดยนิตยสารไทม์ กัลลัพโพล ได้บันทึกว่าเขาเป็นบุคคลผู้ได้รับการยกย่องสูงที่สุดอันดับ 4 แห่งคริสต์ศตวรรษที่ 20 และจากการจัดอันดับ 100 บุคคลผู้มีอิทธิพลอย่างสูงในประวัติศาสตร์ ไอน์สไตน์เป็น "นักวิทยาศาสตร์ผู้ยิ่งใหญ่ที่สุดแห่งคริสต์ศตวรรษที่ 20 และหนึ่งในสุดยอดอัจฉริยะตลอดกาล"
ต่อไปนี้เป็นรายชื่ออนุสรณ์ส่วนหนึ่ง
* สหพันธ์นานาชาติฟิสิกส์บริสุทธิ์และฟิสิกส์ประยุกต์ ได้กำหนดให้ปี พ.ศ. 2548 เป็น "ปีฟิสิกส์โลก" เพื่อเป็นการเฉลิมฉลอง 100 ปีครบรอบการตีพิมพ์ "Annus Mirabilis Papers"
* สถาบันอัลเบิร์ต ไอน์สไตน์
* อนุสรณ์สถานอัลเบิร์ต ไอน์สไตน์ โดย โรเบิร์ต เบิร์คส์
* หน่วยวัดในวิชาโฟโตเคมี ชื่อว่า "ไอน์สไตน์ (หน่วย)|ไอน์สไตน์"
* เคมีธาตุลำดับที่ 99 ชื่อ "ไอน์สไตเนียม" (einsteinium)
* ดาวเคราะห์น้อย 2001 ไอน์สไตน์
* รางวัลไอน์สไตน์
* รางวัลสันติภาพไอน์สไตน์
ปี พ.ศ. 2533 ชื่อของไอน์สไตน์ถูกจารึกในวิหารวัลฮัลลา หอเกียรติยศซึ่งตั้งอยู่ริมแม่น้ำดานูบ ประเทศเยอรมนี
== รายชื่อผลงาน ==
:"งานเขียนของไอน์สไตน์ที่แสดงไว้ที่นี้ คืองานเขียนที่ใช้ในการอ้างอิงภายในบทความ สำหรับรายชื่อผลงานตีพิมพ์ทั้งหมดของเขา ดูที่ รายชื่องานตีพิมพ์ทางวิทยาศาสตร์ของอัลเบิร์ต ไอน์สไตน์"
*
* . เป็นงานเขียนในชุด annus mirabilis paper เกี่ยวกับปรากฏการณ์โฟโตอิเล็กทริก ซึ่งทาง Annalen der Physik ได้รับไว้เมื่อ 18 มีนาคม
* . งานวิจัยปริญญาเอกชิ้นนี้สำเร็จสมบูรณ์เมื่อ 30 เมษายน และนำส่งตีพิมพ์เมื่อ 20 กรกฎาคม
* . เป็นงานเขียนในชุด annus mirabilis paper เกี่ยวกับการเคลื่อนที่ของบราวน์ สำนักพิมพ์รับไว้เมื่อ 11 พฤษภาคม
* . เป็นงานเขียนในชุด annus mirabilis paper เกี่ยวกับทฤษฎีสัมพัทธภาพพิเศษ สำนักพิมพ์รับไว้เมื่อ 30 มิถุนายน
* . เป็นงานเขียนในชุด annus mirabilis paper เกี่ยวกับความสมมูลระหว่างมวล-พลังงาน สำนักพิมพ์รับไว้เมื่อ 27 กันยายน
*
*
*
*
* . เป็นบทความแรกในชุดงานเขียนเกี่ยวกับหัวข้อนี้
* . ว่าด้วย Baer's law และ meander ของเส้นทางเดินของแม่น้ำ
*
*
*
*
*
*
*
* . การทดลองในความคิด เรื่อง "ไล่ตามลำแสง" มีบรรยายอยู่ในหน้า 48–51
* Collected Papers: ข้อมูลเพิ่มเติมเกี่ยวกับการตีพิมพ์หนังสือในชุดนี้จนถึงปัจจุบัน อ่านได้จาก Einstein Papers Project และเว็บไซต์มหาวิทยาลัยพรินซ์ตัน Einstein Page
==หมายเหตุ==
== อ้างอิง ==
== แหล่งข้อมูลอื่น ==
* อัลเบิร์ต ไอน์สไตน์ : เหตุใดทฤษฎีสัมพัทธภาพทั่วไปจึงปฏิวัติวงการวิทยาศาสตร์ บีบีซีไทย
* ประวัติอัลเบิร์ต ไอน์สไตน์ สำนักบริการคอมพิวเตอร์ มหาวิทยาลัยเกษตรศาสตร์
* บันทึกส่วนตัวเผยอัลเบิร์ต ไอน์สไตน์ มีมุมมองเหยียดคนเอเชีย ข่าวสด
หมวดหมู่:อัลเบิร์ต ไอน์สไตน์
หมวดหมู่:ผู้ได้รับรางวัลโนเบลสาขาฟิสิกส์
หมวดหมู่:ชาวเยอรมันผู้ได้รับรางวัลโนเบล
หมวดหมู่:ชาวสวิสผู้ได้รับรางวัลโนเบล
หมวดหมู่:ชาวอเมริกันผู้ได้รับรางวัลโนเบล
หมวดหมู่:นักฟิสิกส์ชาวเยอรมัน
หมวดหมู่:นักฟิสิกส์ชาวยิว
หมวดหมู่:นักฟิสิกส์ชาวสวิส
หมวดหมู่:นักฟิสิกส์ชาวอเมริกัน
หมวดหมู่:บุคคลจากเบอร์ลิน
หมวดหมู่:บุคคลจากแบร์น
หมวดหมู่:บุคคลจากมิวนิก
หมวดหมู่:บุคคลจากซือริช
หมวดหมู่:บุคคลจากอุล์ม
หมวดหมู่:บุคคลจากรัฐนิวเจอร์ซีย์
หมวดหมู่:ชาวเยอรมันเชื้อสายยิว
หมวดหมู่:ผู้ได้รับพัวร์เลอเมรีท (ชั้นพลเรือน)
หมวดหมู่:ศิษย์เก่าจากสถาบันเทคโนโลยีแห่งสหพันธ์สวิส ซือริช
หมวดหมู่:ศิษย์เก่าจากมหาวิทยาลัยซือริช
หมวดหมู่:บุคคลจากมหาวิทยาลัยแบร์น
หมวดหมู่:บุคคลจากมหาวิทยาลัยซือริช
หมวดหมู่:บุคคลจากมหาวิทยาลัยชาลส์
หมวดหมู่:บุคคลจากสถาบันเทคโนโลยีแห่งสหพันธ์สวิส ซือริช
หมวดหมู่:บุคคลจากมหาวิทยาลัยฮุมบ็อลท์แห่งเบอร์ลิน